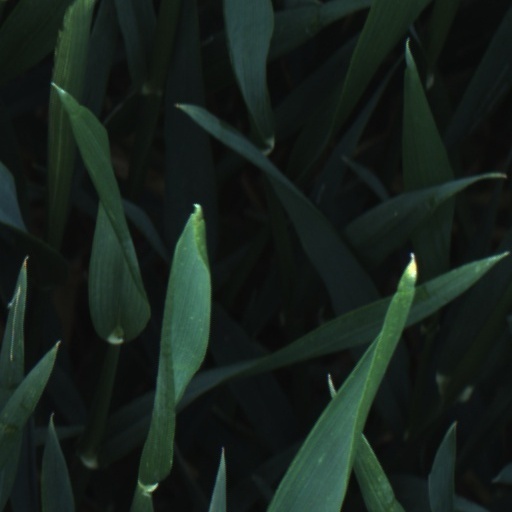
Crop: wheat